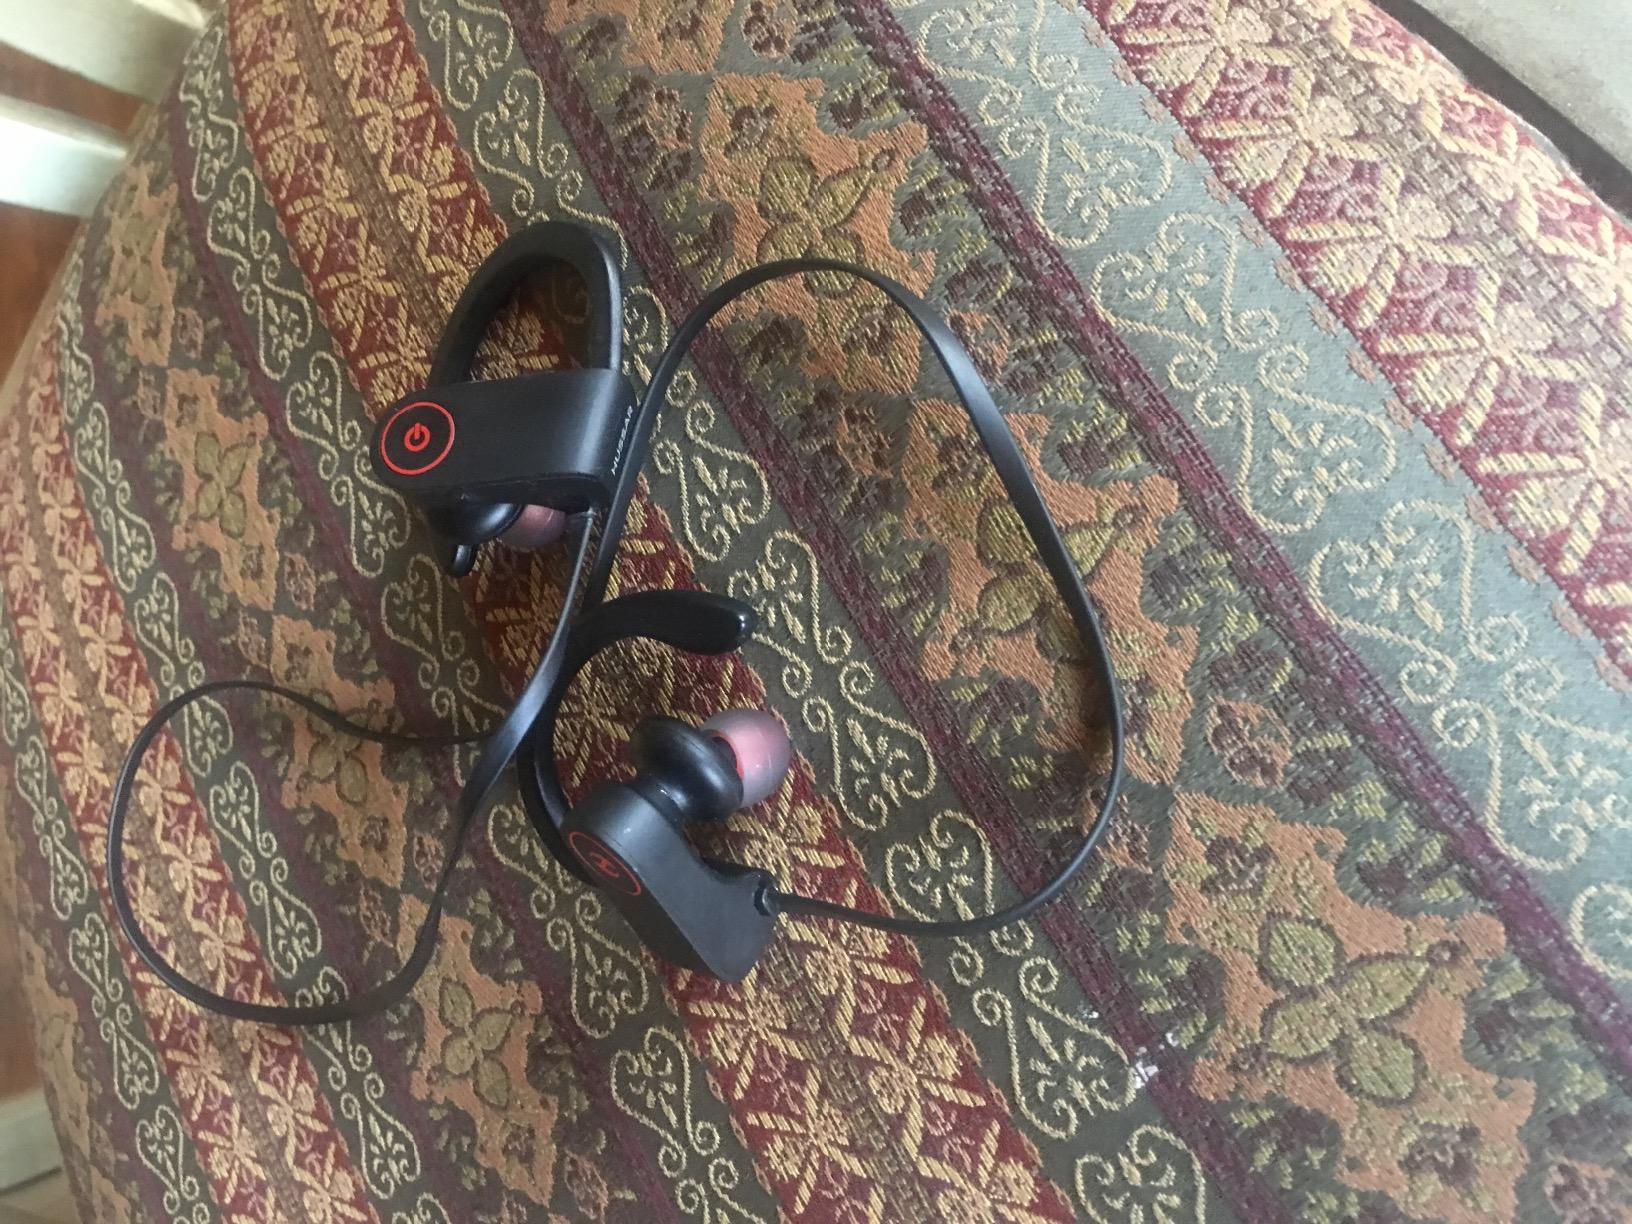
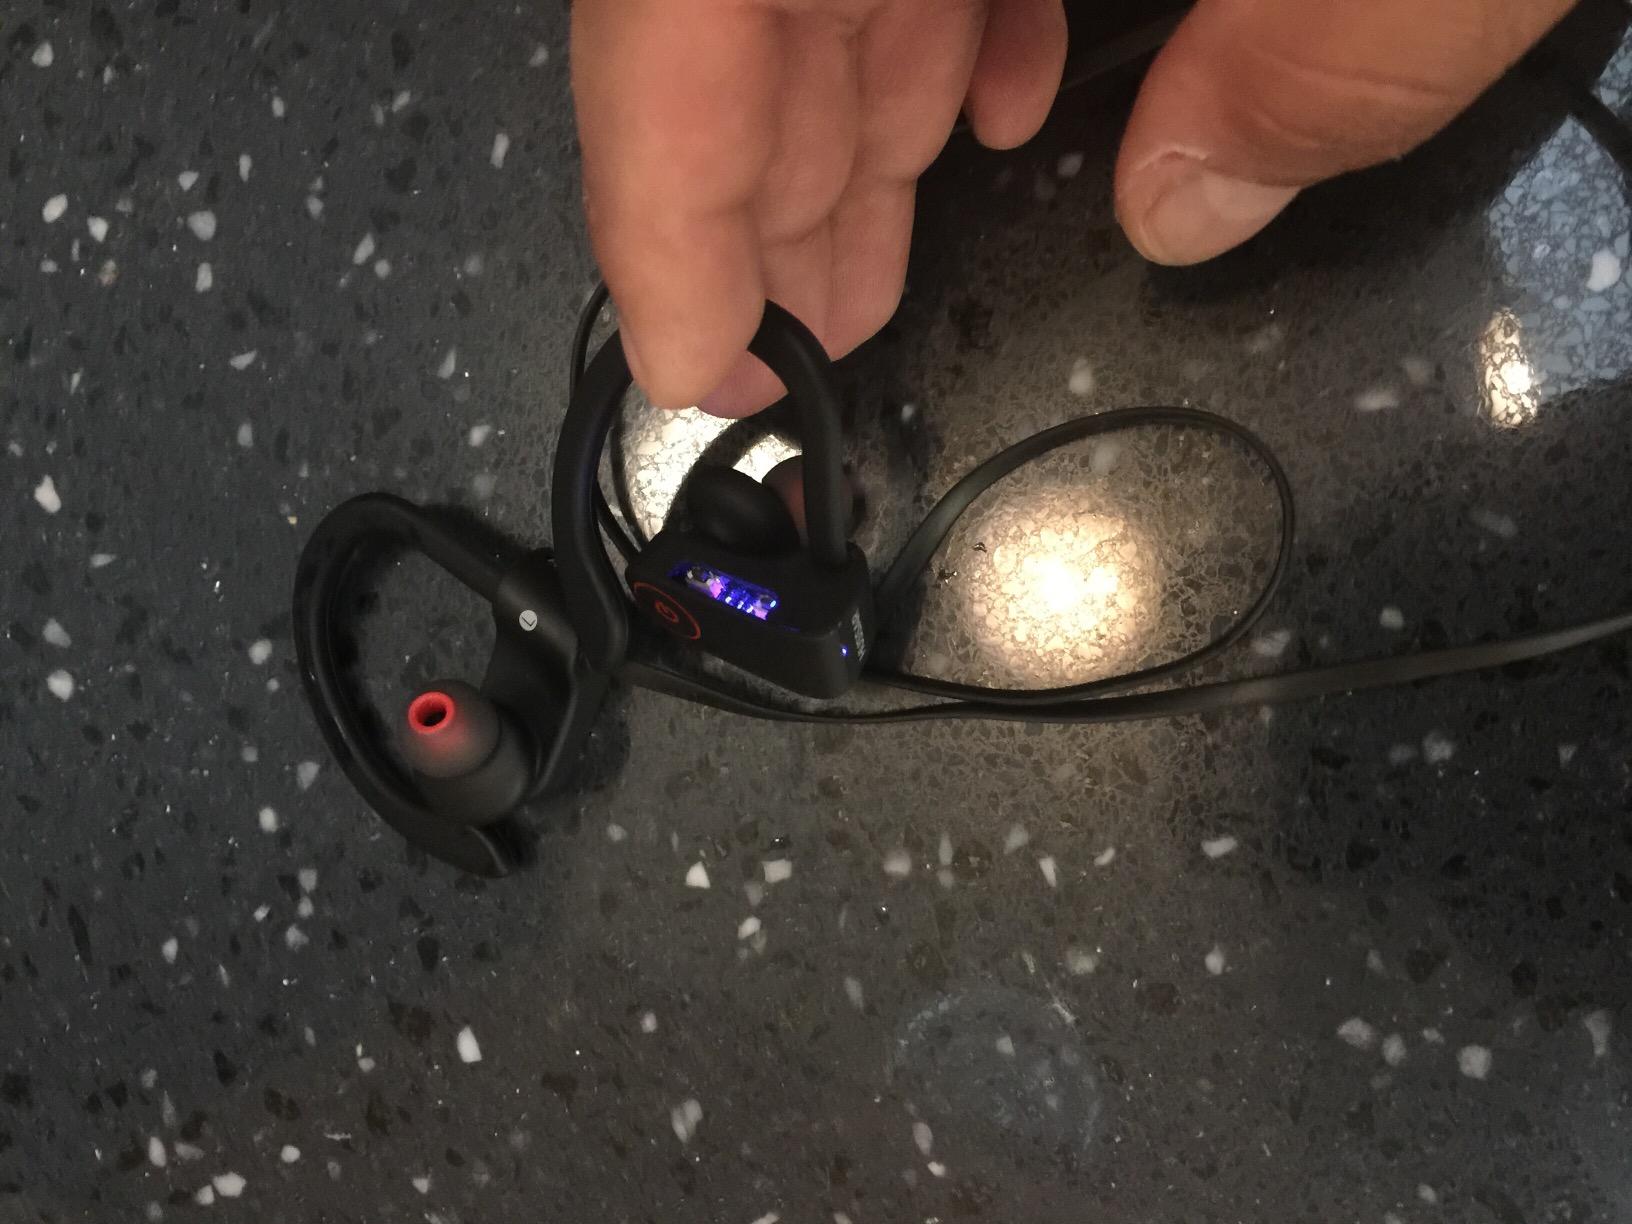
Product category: headphones
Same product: yes